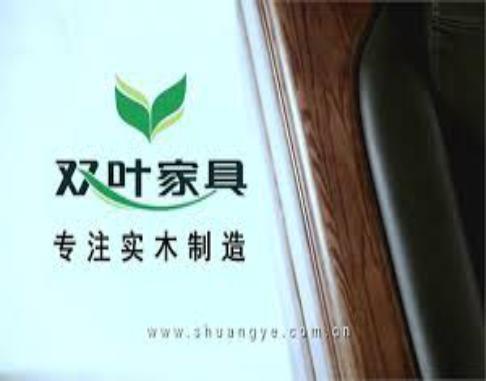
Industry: Necessities